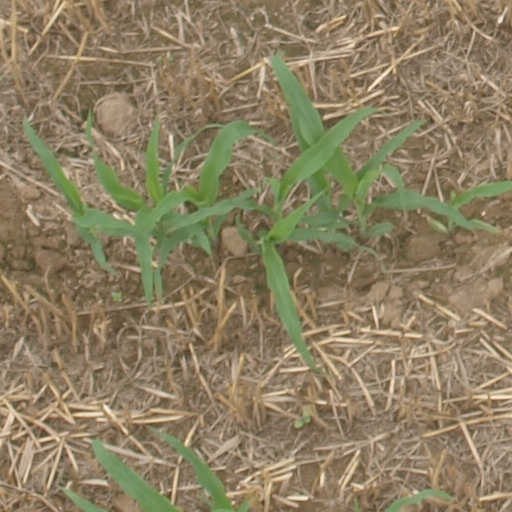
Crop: maize; corn